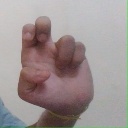
अक्षर: अ